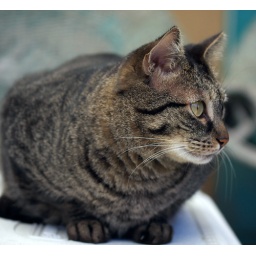
My tiger cat Hurry, looking about the domain in the early morning. He's the best model I've ever had.